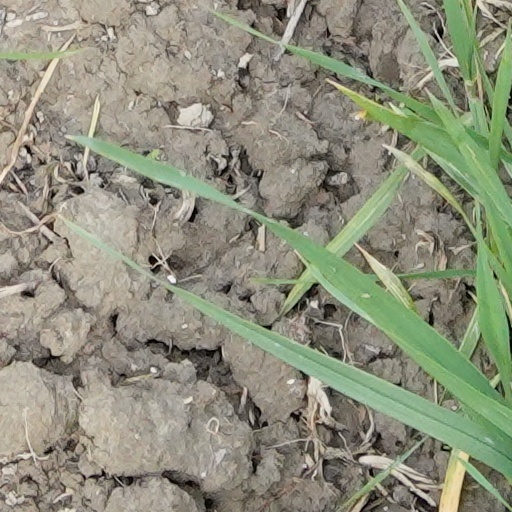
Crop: wheat